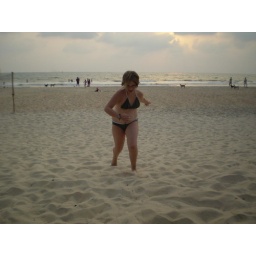
Goa-Apr07 - Beach Gena running in the sand